Districts of Turkey

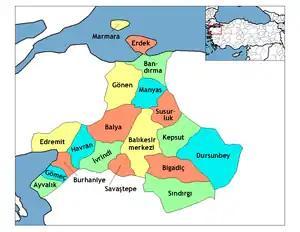
Districts of Balıkesir

The following population data is based on the 2024 census. The list is sorted from highest to lowest population. According to the results of the Local Elections of March 31, 2024, Mayors are listed with their parties.